Henry John Temple, 3rd Viscount Palmerston

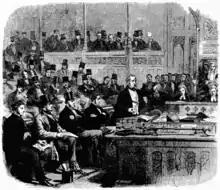
Palmerston addressing the House of Commons on the eve of the Dano-Prussian War in 1864.

For five months Bismarck did nothing. However, in November the Danish government instituted a new constitution whereby Schleswig was bound closer to Denmark. By the year's end, the Prussian and Austrian armies had occupied Holstein and were massing on the River Eider, the border with Schleswig. On 1 February 1864, the Prussian-Austrian armies invaded Schleswig, and ten days afterwards the Danish government requested British help to resist this. Russell urged Palmerston to send a fleet to Copenhagen and persuade Napoleon III that he should mobilise his French soldiers on the borders of Prussia.